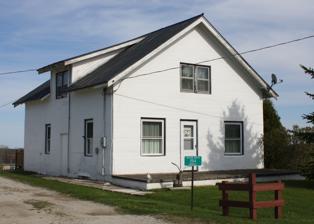
Building: Louis Vangindertahlen House
Country: United States of America
Year built: 1921
Historic house in Wisconsin, United States United States historic place Louis Vangindertahlen House U.S. National Register of Historic Places Louis Vangindertahlen House Location 1514 Dump Rd., Brussels, Wisconsin Coordinates 44°44′38″N 87°34′47″W / 44.74389°N 87.57972°W / 44.74389; -87.57972 ( Louis Vangindertahlen House ) Area less than one acre Built 1921 ( 1921 ) Architect Joseph Cumber Architectural style Late 19th and Early 20th Century American Movements NRHP reference No. 04000410 Added to NRHP May 6, 2004 The Louis Vangindertahlen House is a historic house located in Brussels, Wisconsin . It was added to the State and the National Register of Historic Places in 2004. References